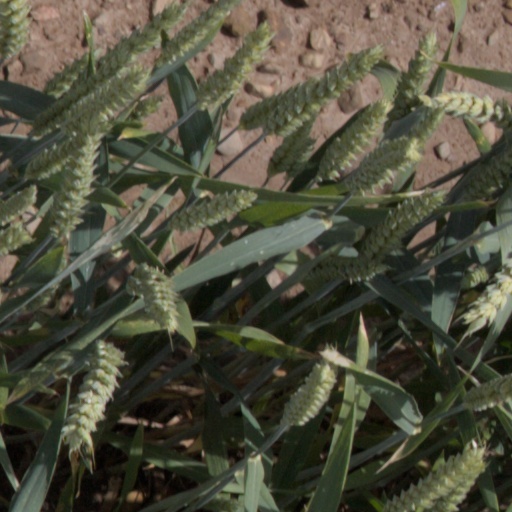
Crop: wheat